Media in Minneapolis–Saint Paul

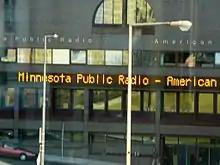
Minnesota Public Radio, St. Paul

Most of the major TV and radio transmitters are located in Shoreview, Minnesota, and backup facilities for some are maintained atop the IDS Center in downtown Minneapolis (though a few low-power broadcasters use the IDS as their primary transmitter location).